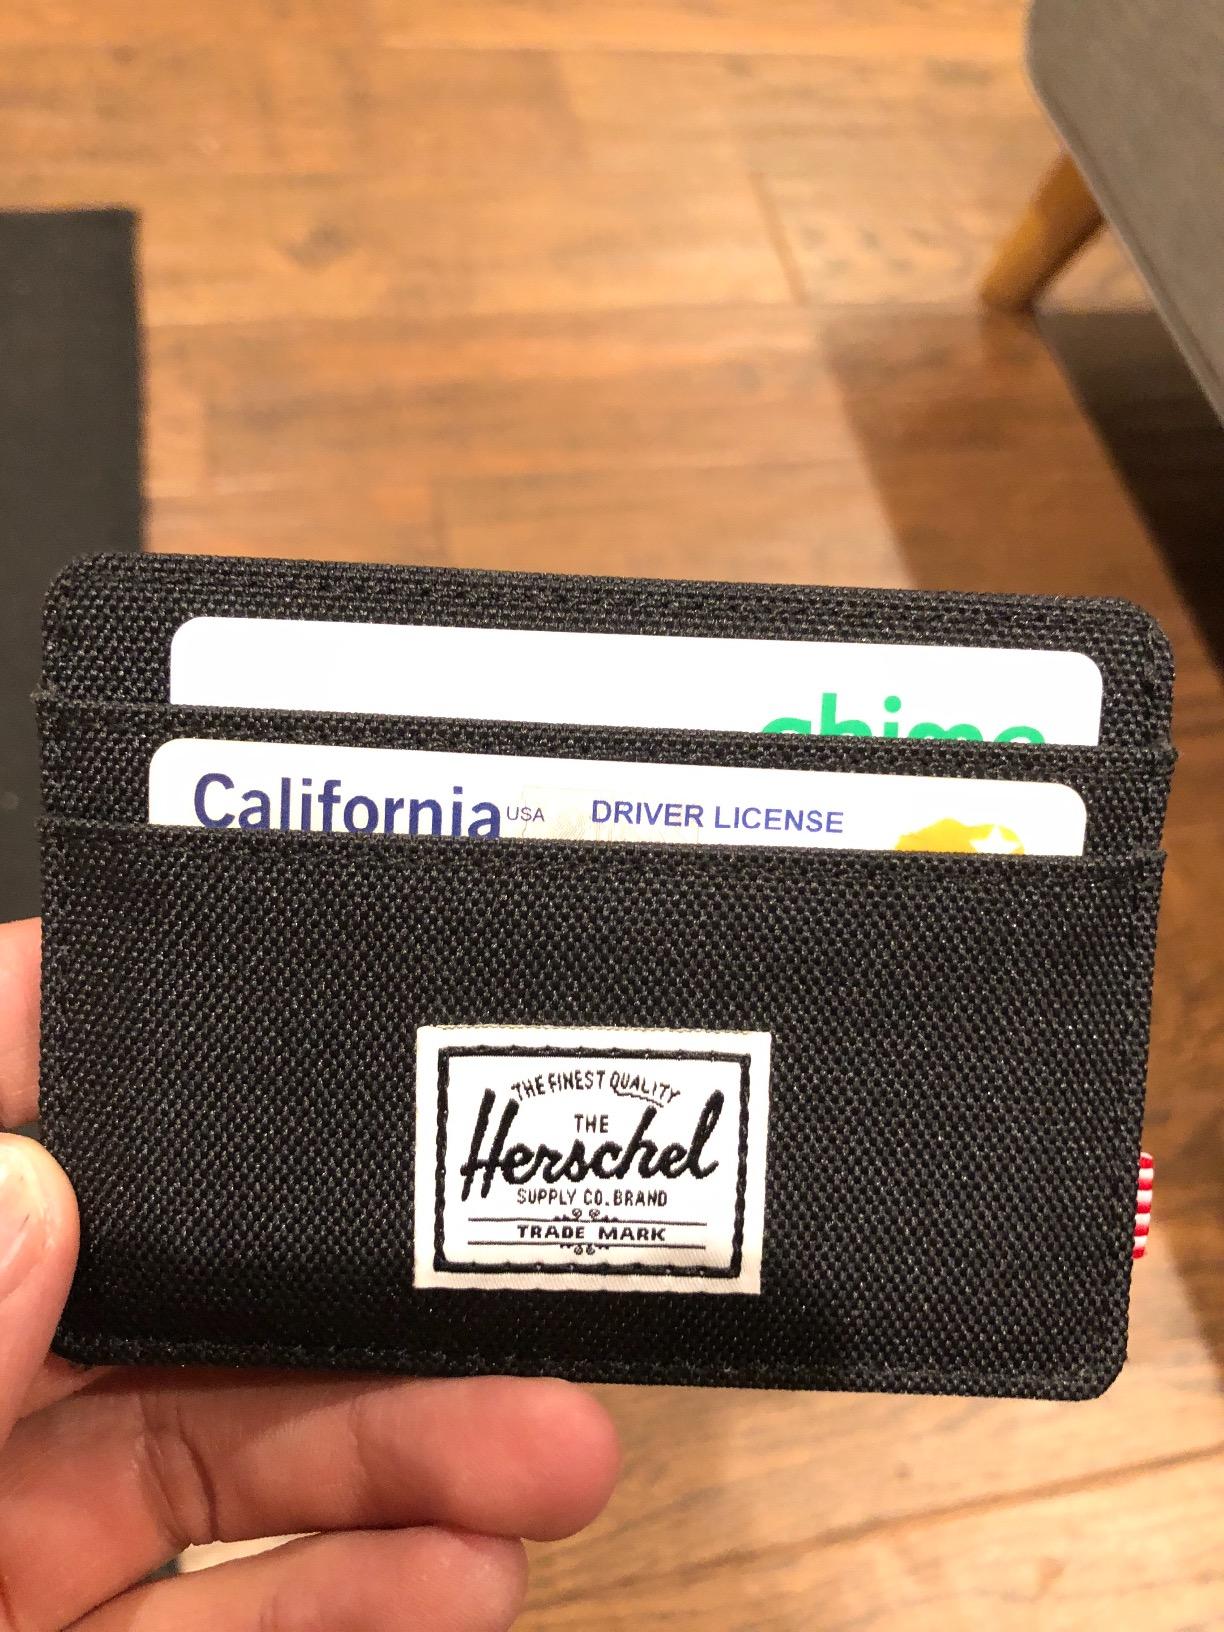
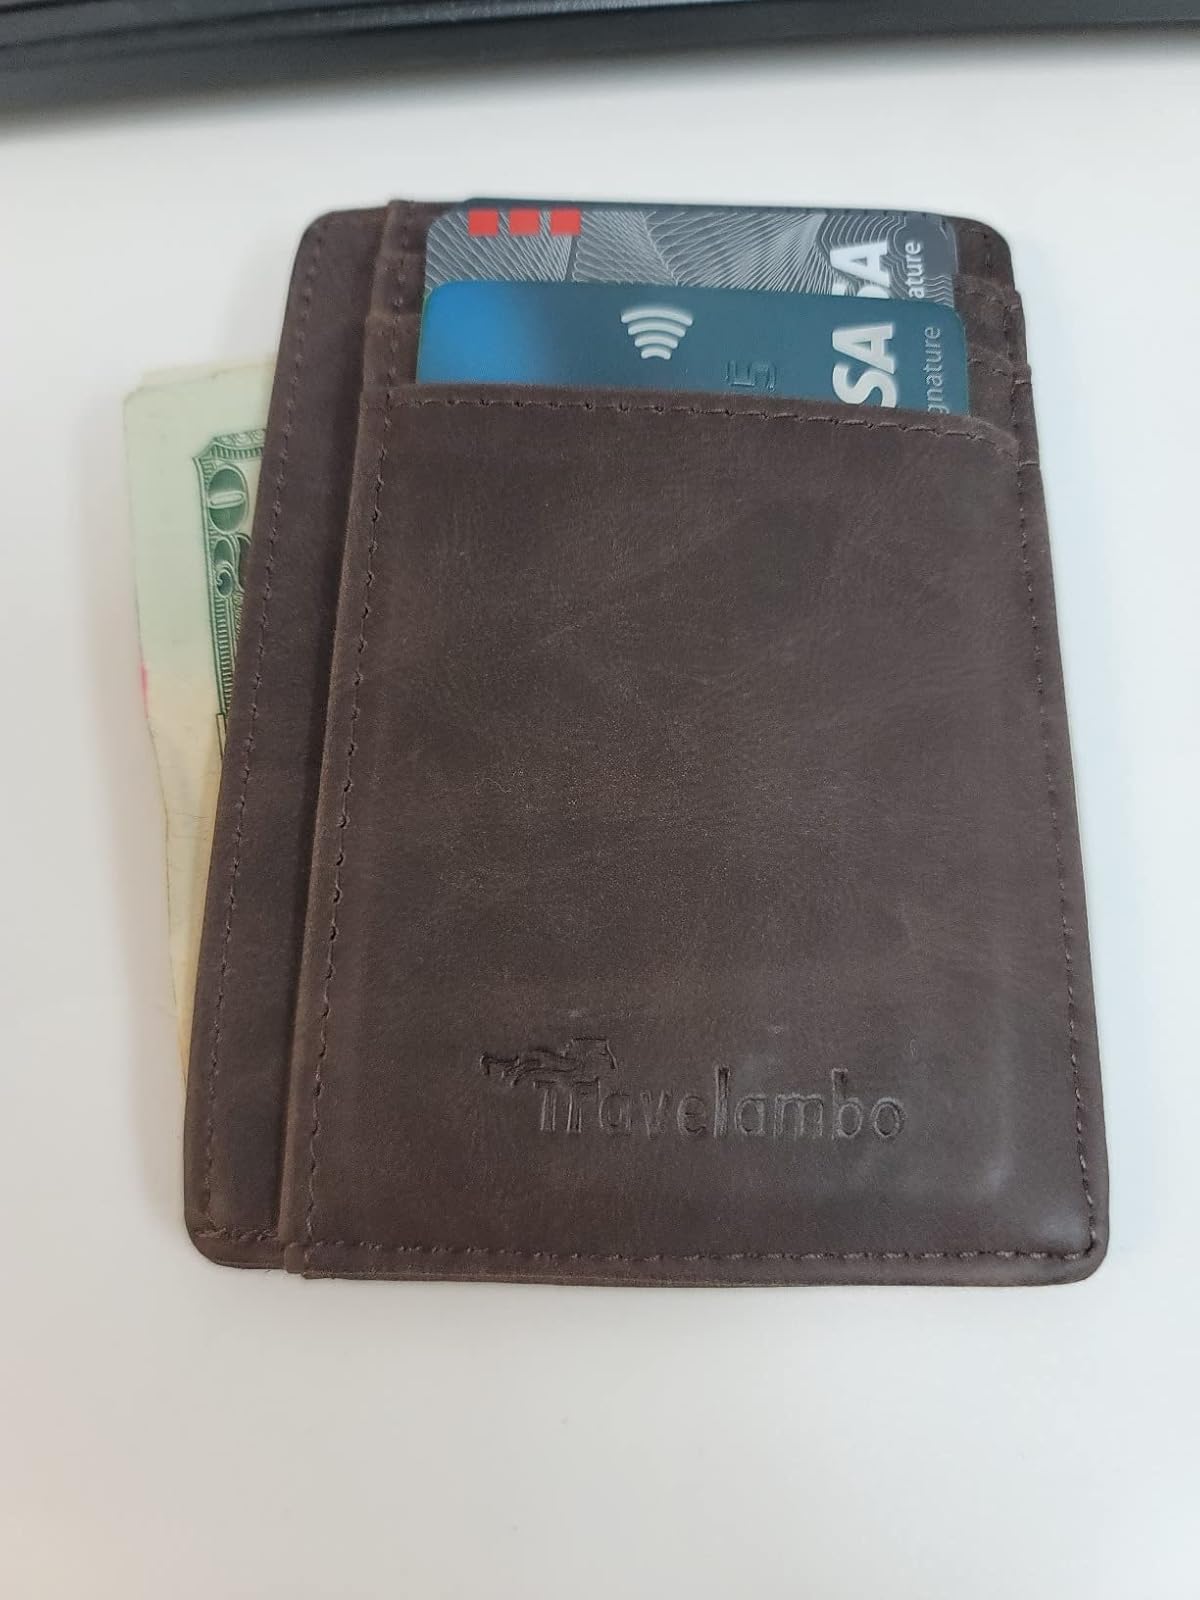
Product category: accessories_wallet
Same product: no